Santana Lopez

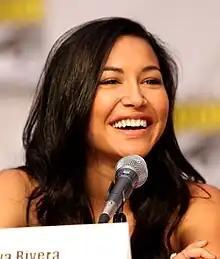
Over the course of the series, Santana (Rivera, "pictured") begins to struggle with her sexual identity.

Before her casting on "Glee", Naya Rivera had made numerous appearances in small roles on popular primetime television shows. In casting "Glee", series creator Ryan Murphy sought actors who could identify with the rush of starring in theatrical roles. Auditioning actors with no theatrical experience were required to prove they could sing and dance as well as act. Rivera drew on her own high school experience of unpopularity to prepare for the role, as well as watching films such as "Mean Girls" to "really get in the zone and feel like a bitchy Sophomore". She described Santana as "your typical high school cheerleader, for the most part," explaining: "She's really mean and loves boys. She's really witty so I love playing her." She characterized Santana as "a bit of a bad girl" who is "really snarky and always has these really witty one-liners she throws out there." Rivera enjoyed the fact that Santana is competitive and headstrong as she herself shared those traits, but disliked Santana's mean streak. She auditioned for the role as she loves singing, dancing and acting, and had never before had the opportunity to combine all three skills in one project. She found the show's pacing challenging, especially the dancing, and commented in June 2009 that her most memorable moment on "Glee" was performing the Cheerios' glee club audition piece, "I Say a Little Prayer". Santana played a more prominent part in the last nine episodes of "Glee" first season. Rivera commented: "Santana's been wreaking havoc with people's boyfriends and people's babies and teachers—she's the high school terror, and she's going to continue to be the villain." Although Santana continues to step over others to get what she wants, she exhibits moments of compassion and loyalty to the glee club.